Asian Americans in arts and entertainment

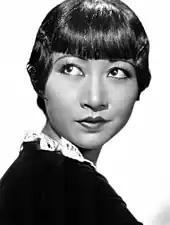
Anna May Wong in a Paramount Pictures publicity photo, circa 1935

Anna May Wong was the first Asian American to have become an international acting star. She became a fashion icon during the silent film era, beginning with her success in the film "The Toll of the Sea" (1922), the first color feature to be made in Hollywood. During her career she sought roles that portrayed Chinese and Asian Americans in a positive light, but these films never became famous except for a select few such as the film "Daughter of Shanghai" (1937). In 1935, Anna May Wong wanted to be cast in the film adaptation of “The Good Earth” but lost the role to white actress Louise Reiner. Due to anti-miscegenation laws, producers did not even consider Wong to play the role even when publicly explaining her desire for the role. Furthermore, Wong found out that “[...] she was never considered because the producers wanted a white male actor for the Chinese lead, and anti-miscegenation laws prevented a nonwhite woman to be cast opposite a white man.” (Tseng, A., 2018)” Frustrated by being stereotyped and typecast during her career in the United States, she moved to Europe, where she appeared in many plays and films, the most notable of which was the British film "Piccadilly" (1929). She later returned to the United States in an ironic twist, at a time when American studios were searching Europe for fresh new talent, despite the fact that she is an American. She returned with promises of leading roles, but these did not come about due to racism in the United States. She eventually stopped acting in professional films and turned to stage, cabaret, B movies, and anti-Japanese propaganda films such as "Bombs Over Burma" (1943) due to her being an advocacy against the Japanese aggression in China. She was set to make her comeback with the film "Flower Drum Song" (1961) but was unable due to failing health. Despite a prolific career Wong's only film to have ever been a truly big success was "Shanghai Express" (1932). For her later work in television, please see Television 1950s. On February 8, 1960, Wong became the first Asian American actress to receive a star on the Hollywood Walk of Fame.